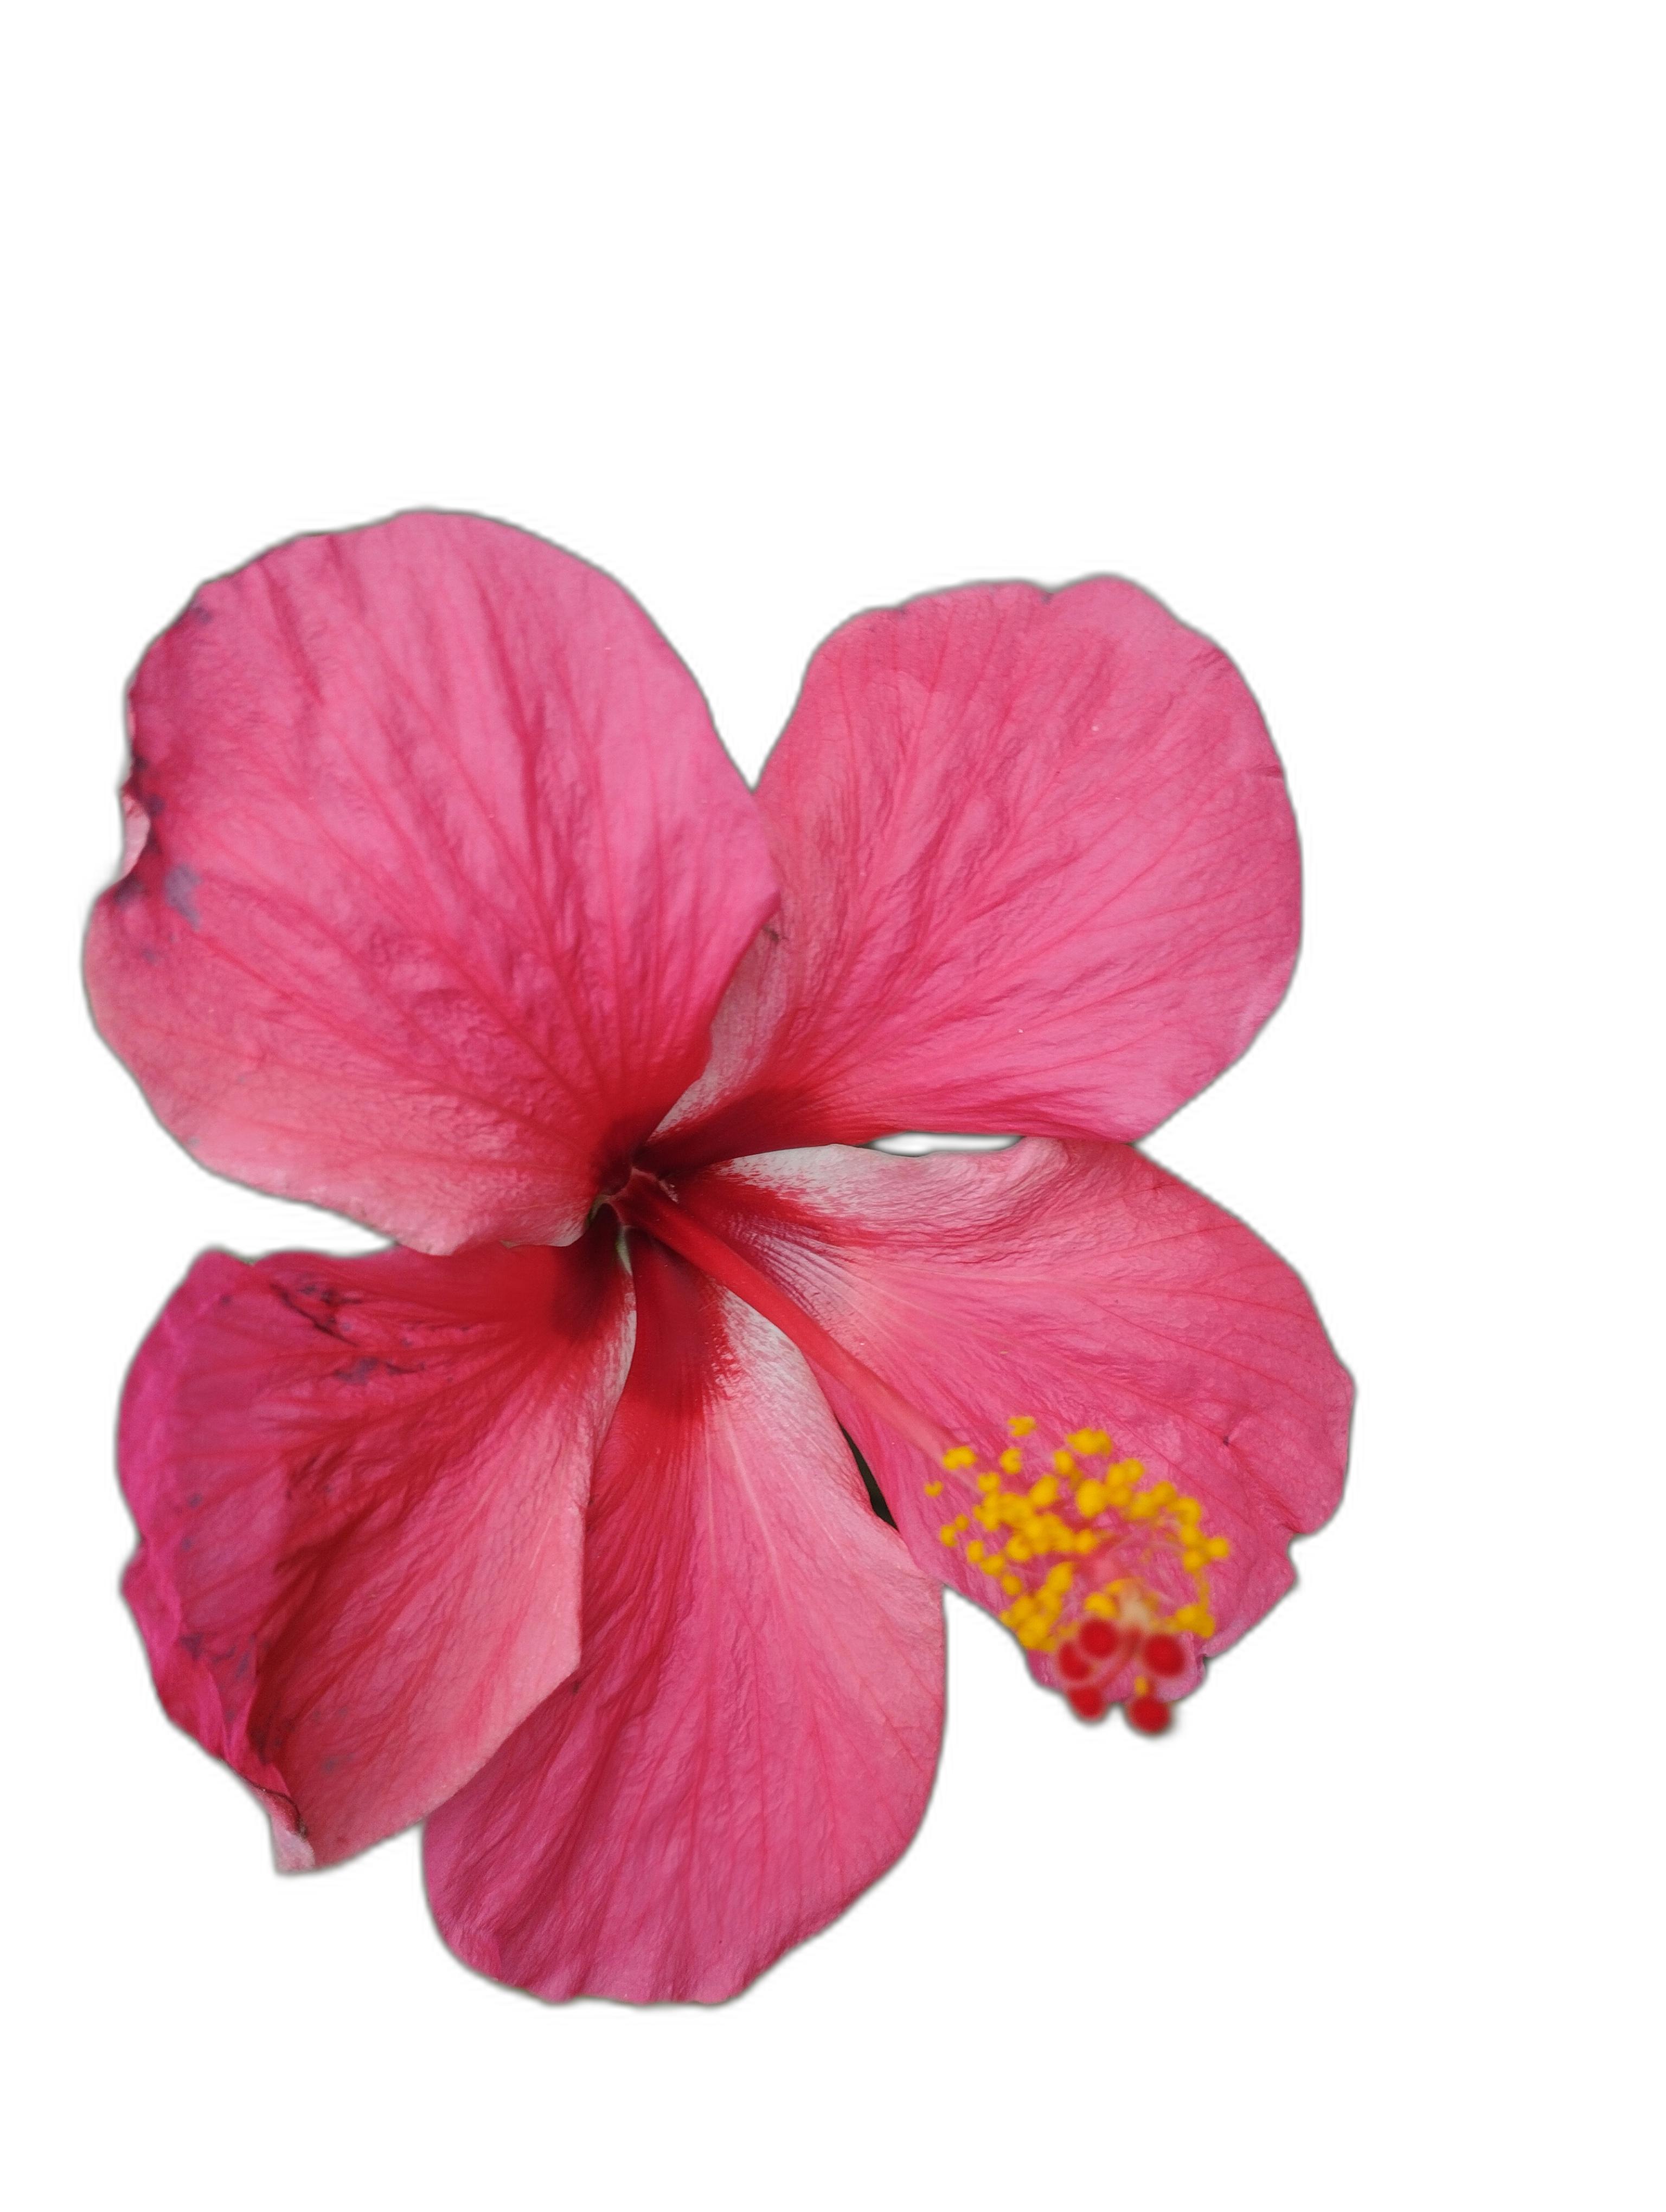
Label: Hibiscus